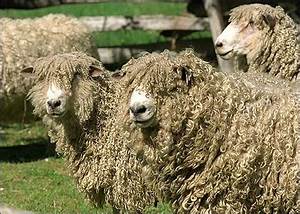
Label: pecora